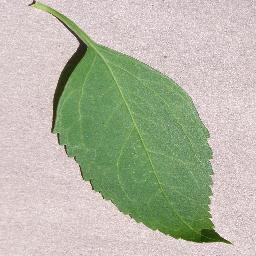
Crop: cherry
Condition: (including_sour)_healthy